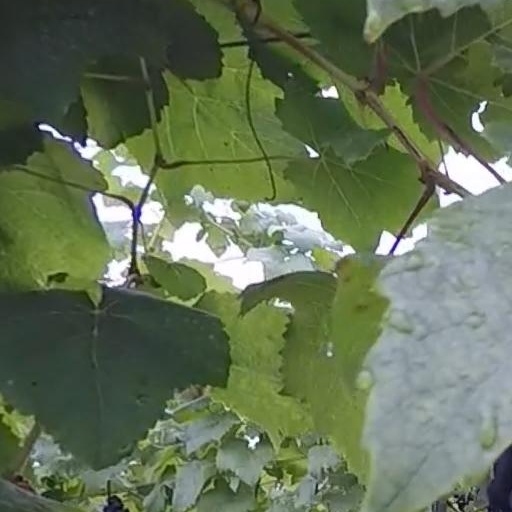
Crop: grape